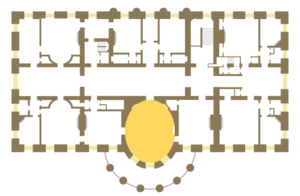
La Yellow Oval Room est une pièce ovale au deuxième étage de la Maison-Blanche, lieu de résidence du président des États-Unis. La pièce est aujourd'hui utilisée pour de petites réceptions et l'accueil de chefs d'État juste avant un dîner d'État. On accède à la pièce à partir du corridor du deuxième étage par le côté nord de la pièce. Trois grandes fenêtres s'ouvrent au sud, sur le balcon Truman et offrent une vue sur la South Lawn, le parc Sud de la Maison-Blanche et plus loin l'Ellipse. Une porte à deux battants à l'ouest, avec les drapeaux des États-Unis et les insignes de la présidence de chaque côté mène à la chambre du président, un salon privé et un dressing.